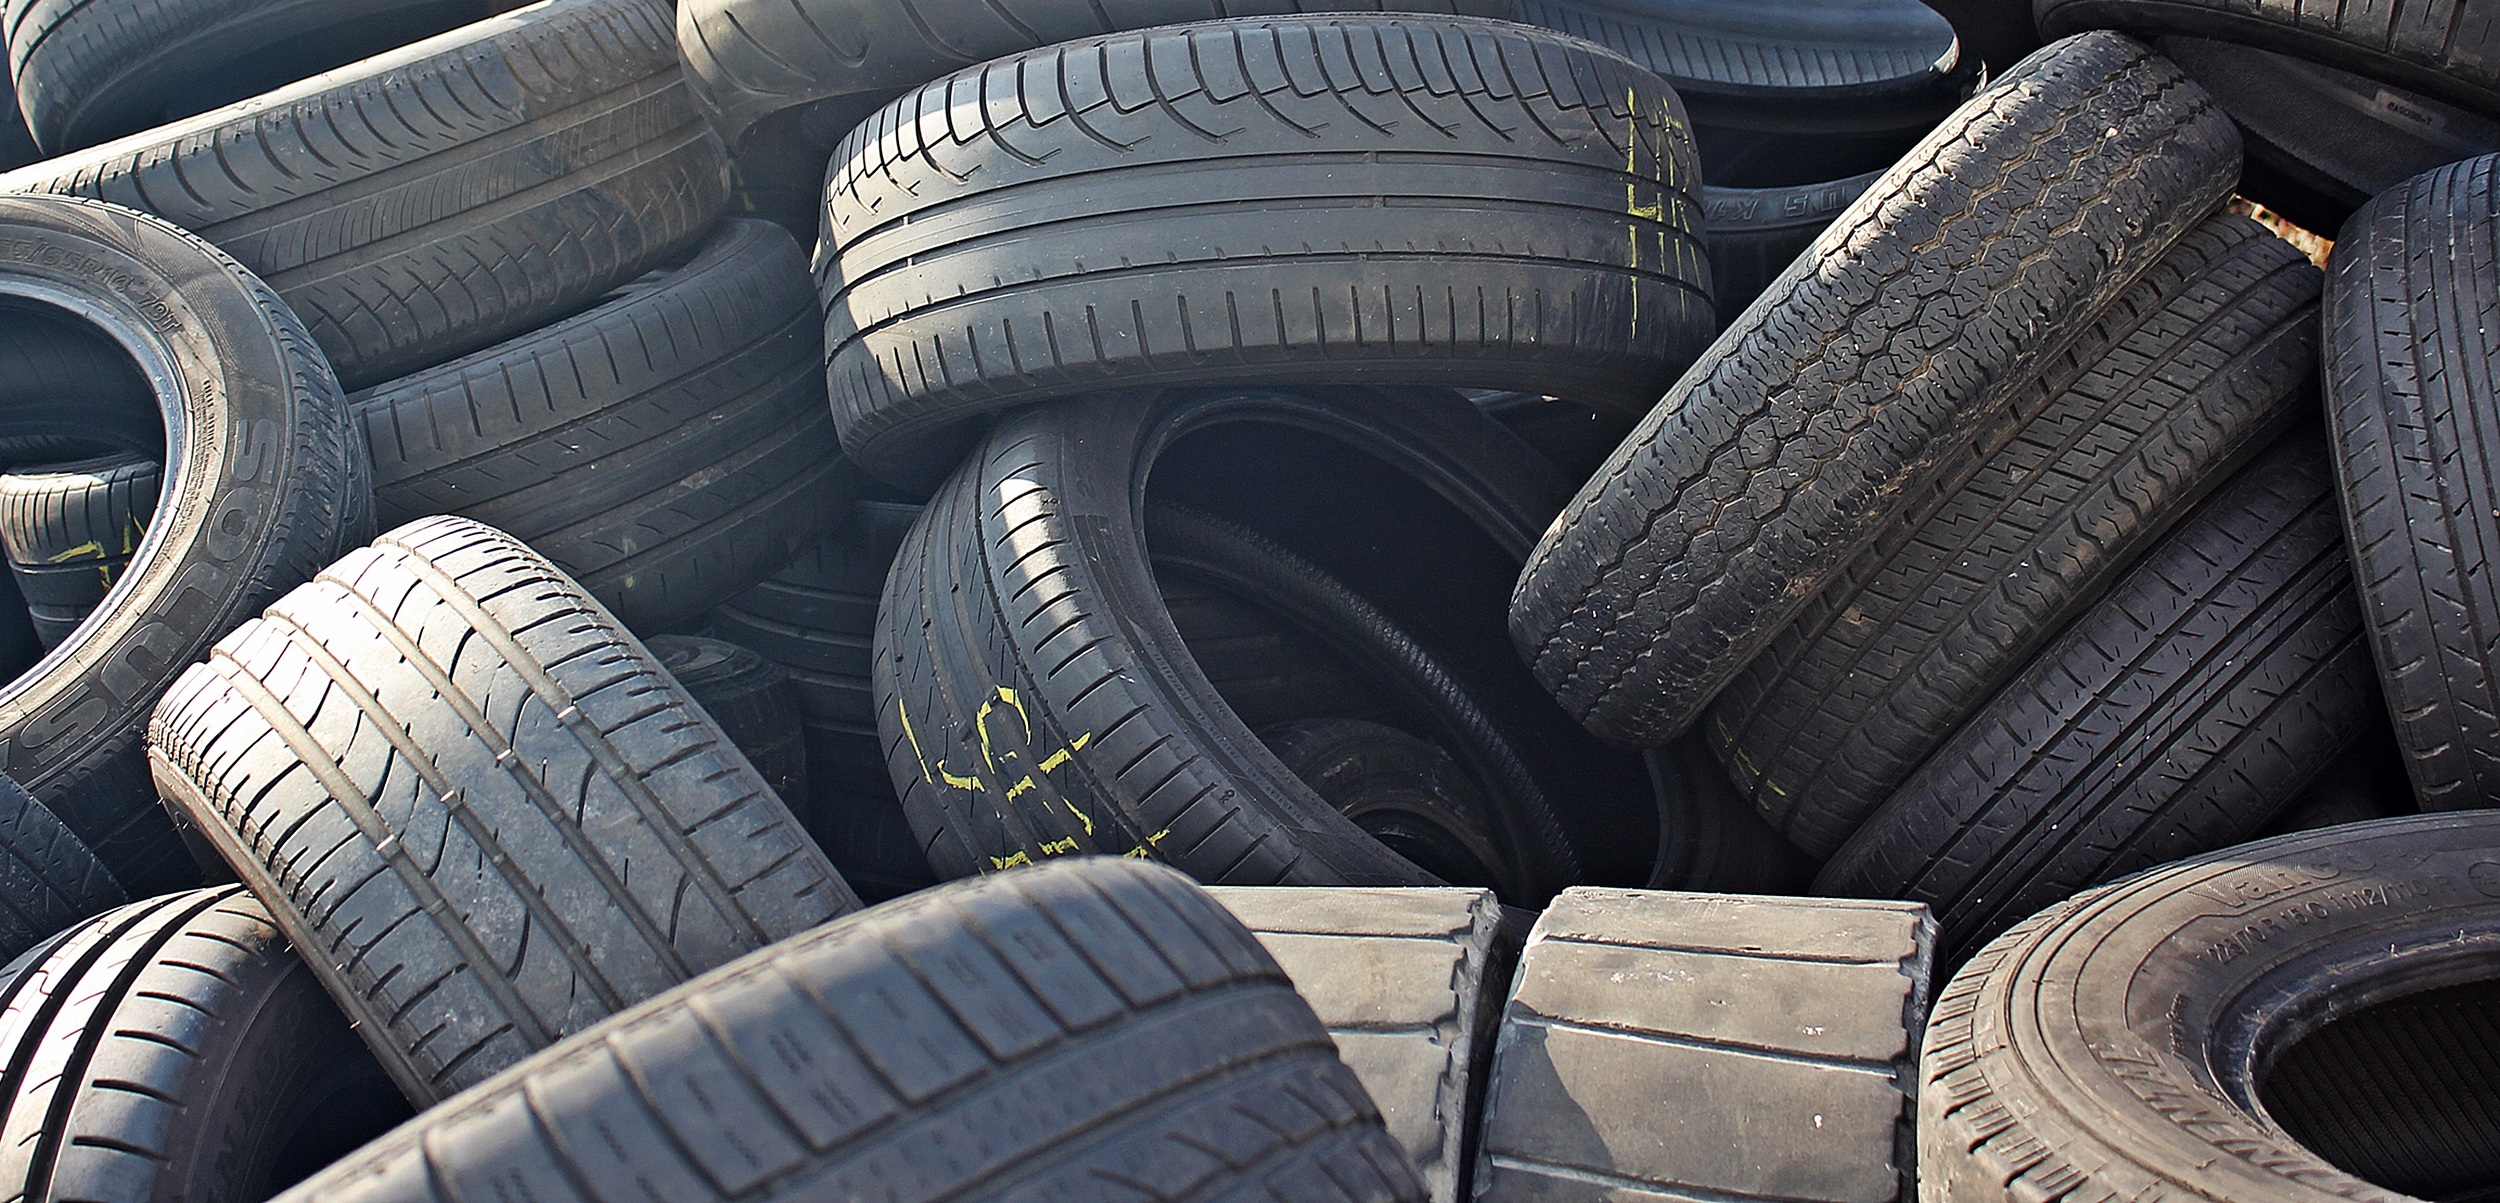
car, wheel, texture, old, profile, environment, pattern, vehicle, auto, stack, tire, bumper, background, stacked, rim, waste, layer, pkw, rubber, used, disposal, auto tires, mature, tread, mature age, auto part, altreifen, dispose of, automobile make, automotive exterior, compact car, automotive tire, synthetic rubber, mature disposal, tyre stack